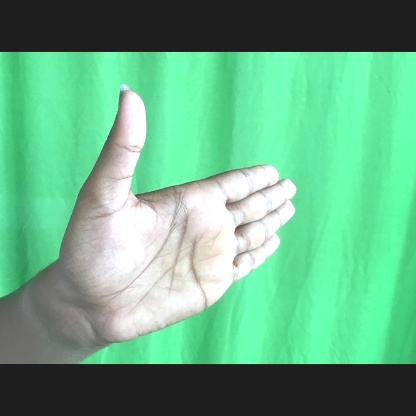
Mudra: Ardhachandran